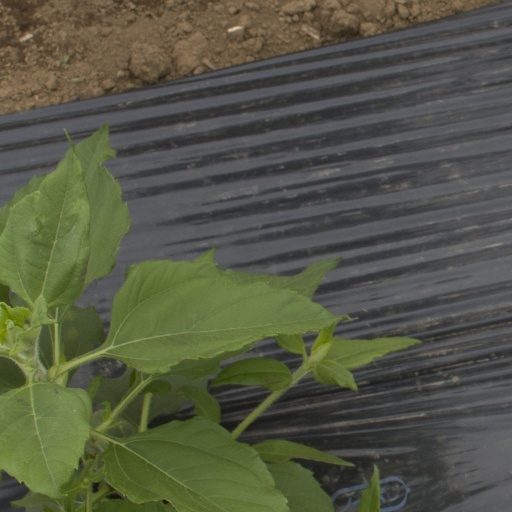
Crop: Jerusalem artichoke